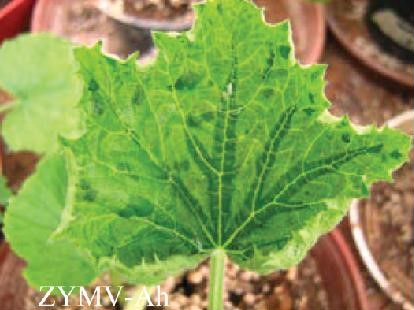
Plant: Zucchini
Disease: zucchini yellow mosaic virus